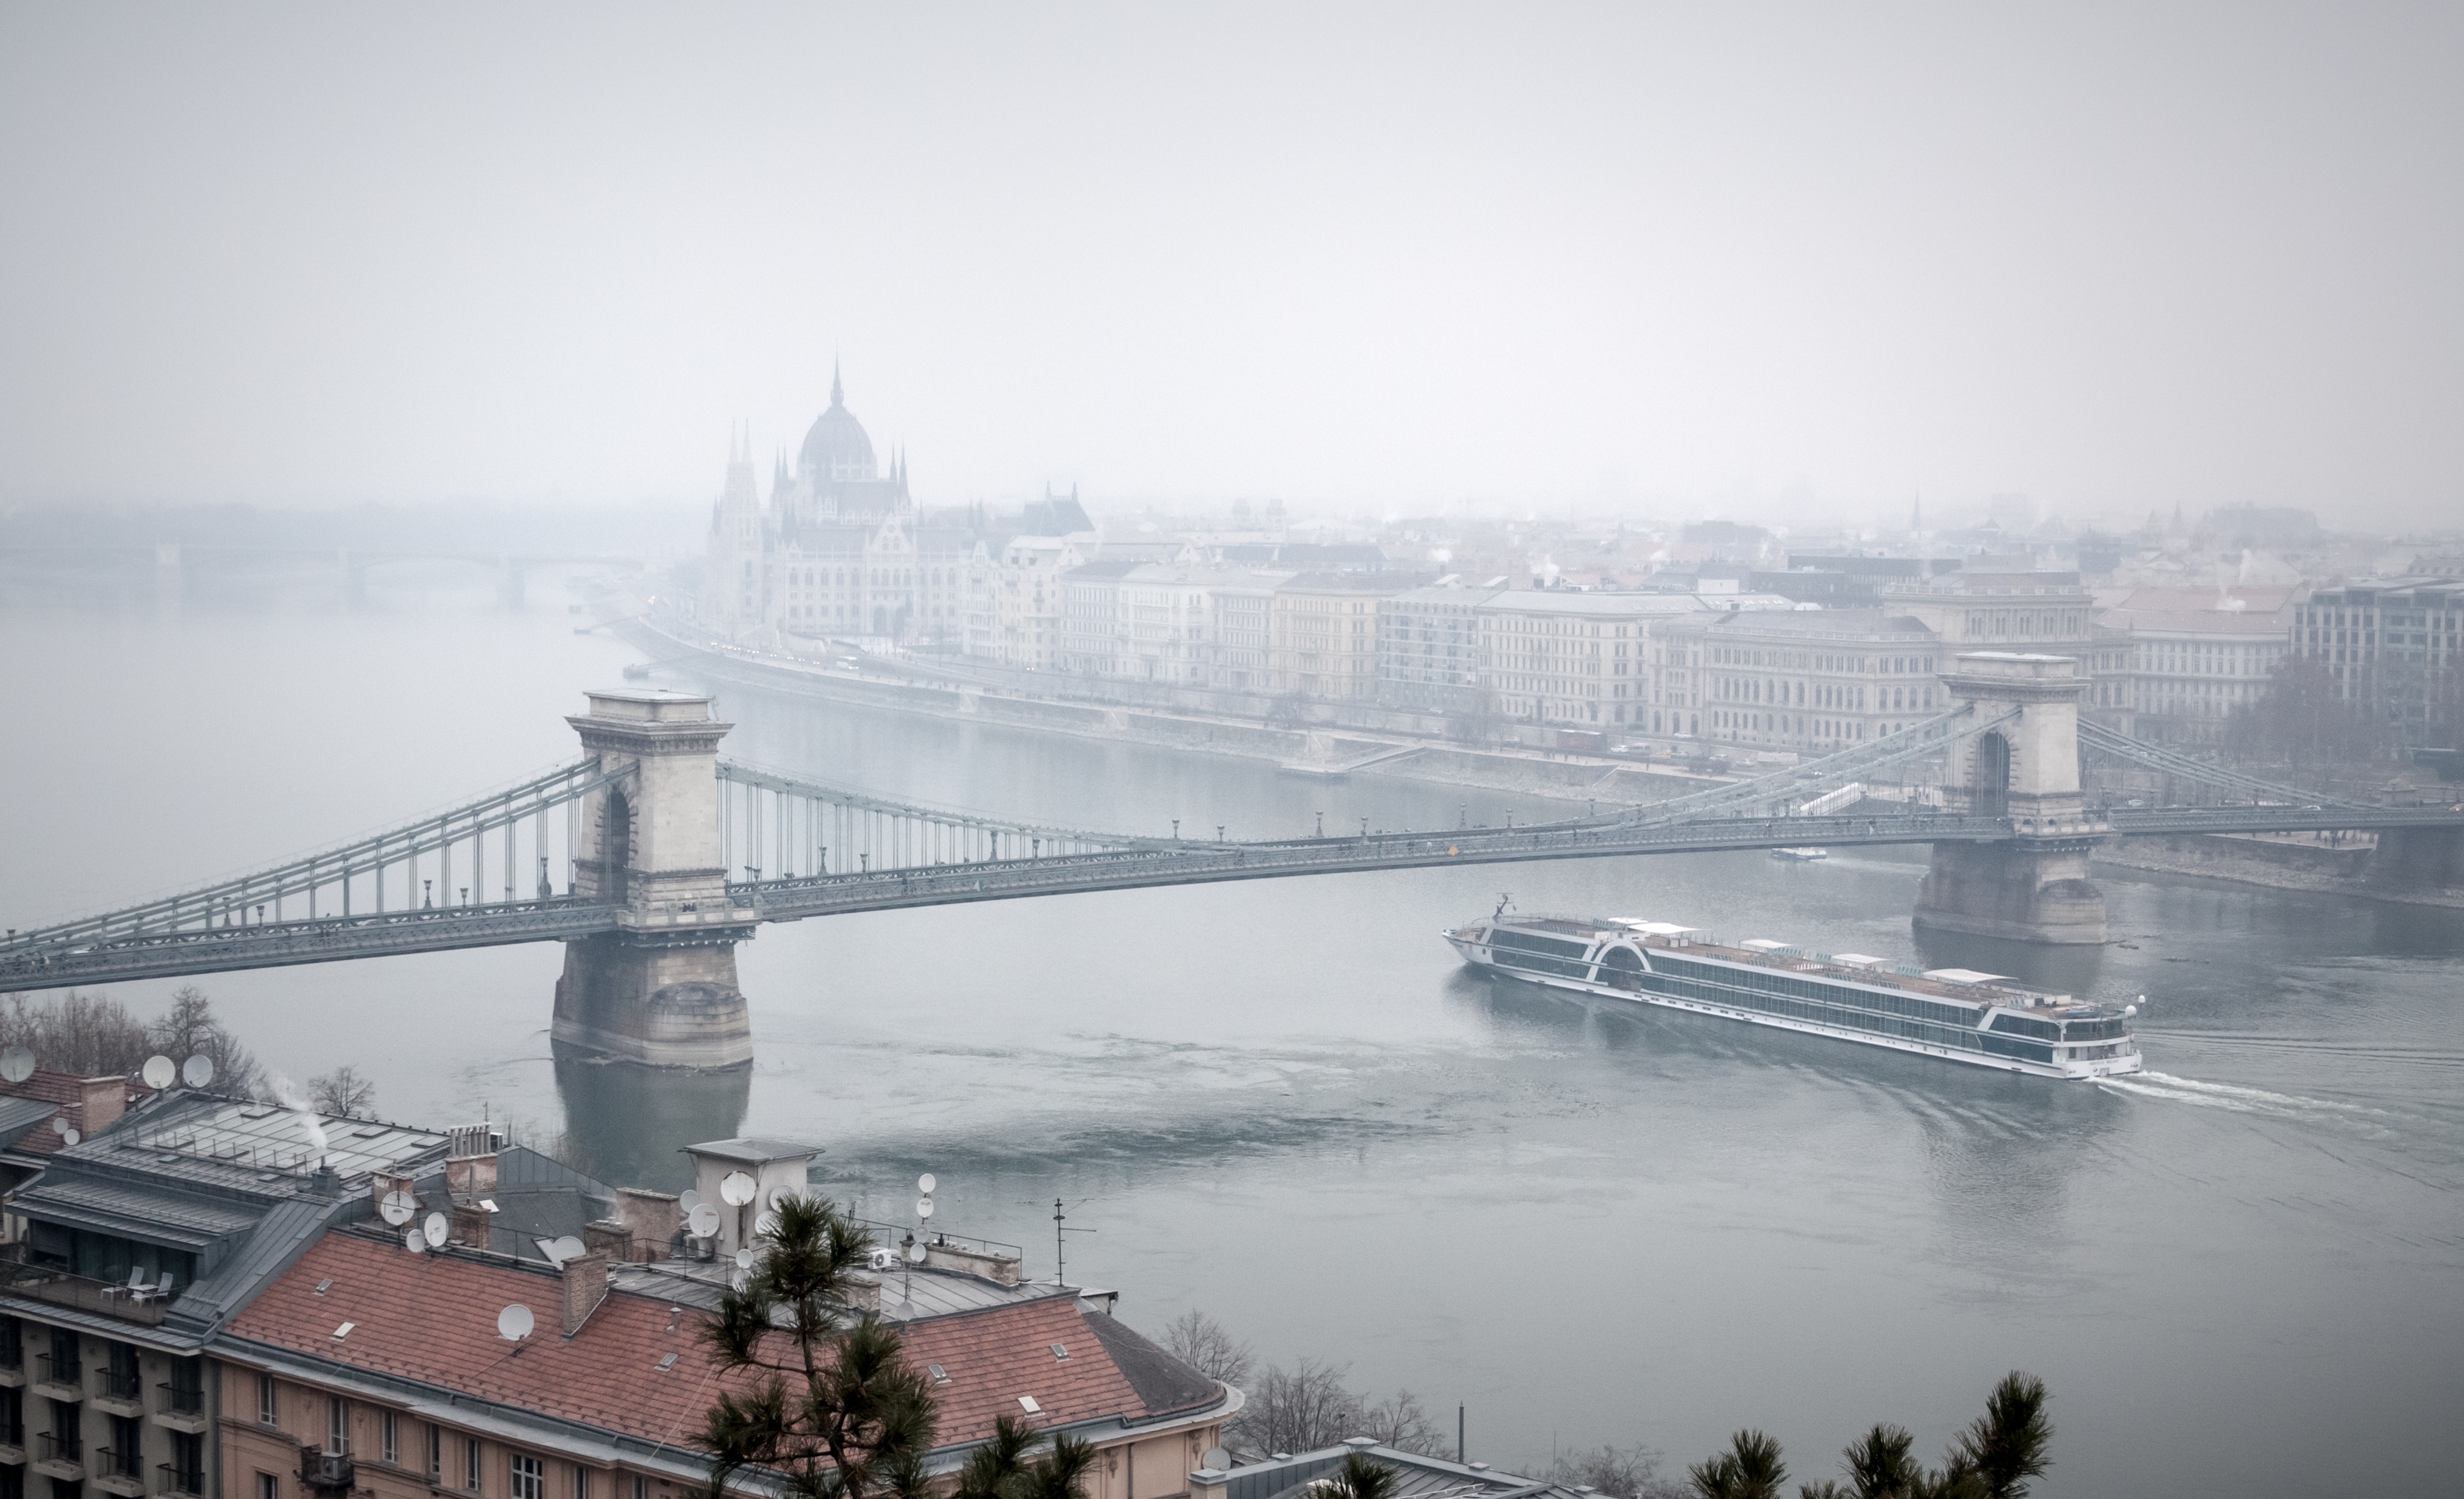
sea, water, snow, winter, architecture, fog, mist, bridge, skyline, morning, city, urban, river, ship, cityscape, panorama, transport, europe, reflection, vehicle, weather, haze, landmark, tourism, waterway, danube, budapest, hungary, magyar, atmospheric phenomenon